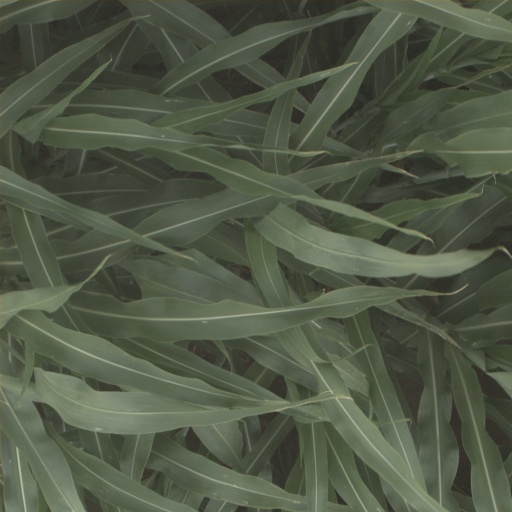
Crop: sorghum